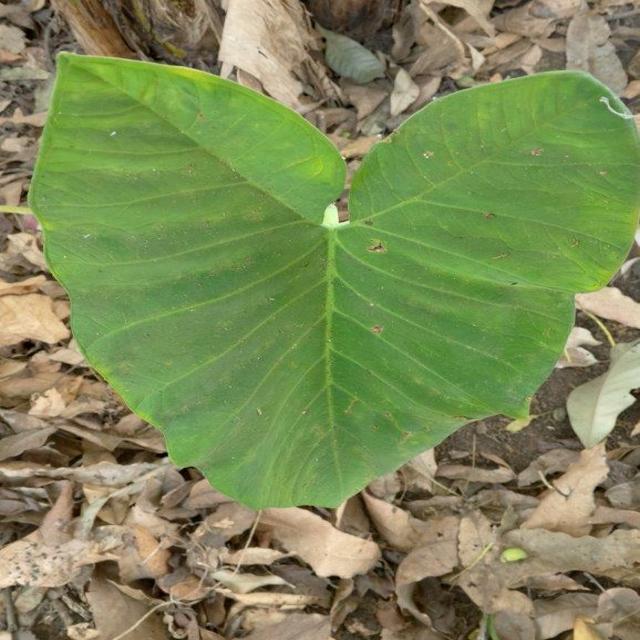
Label: Early_Blight